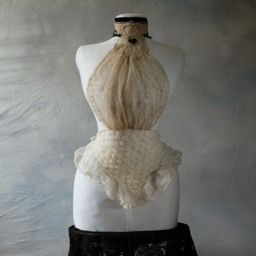
just in - for table top or use on a stand , a renovated antique mannequin